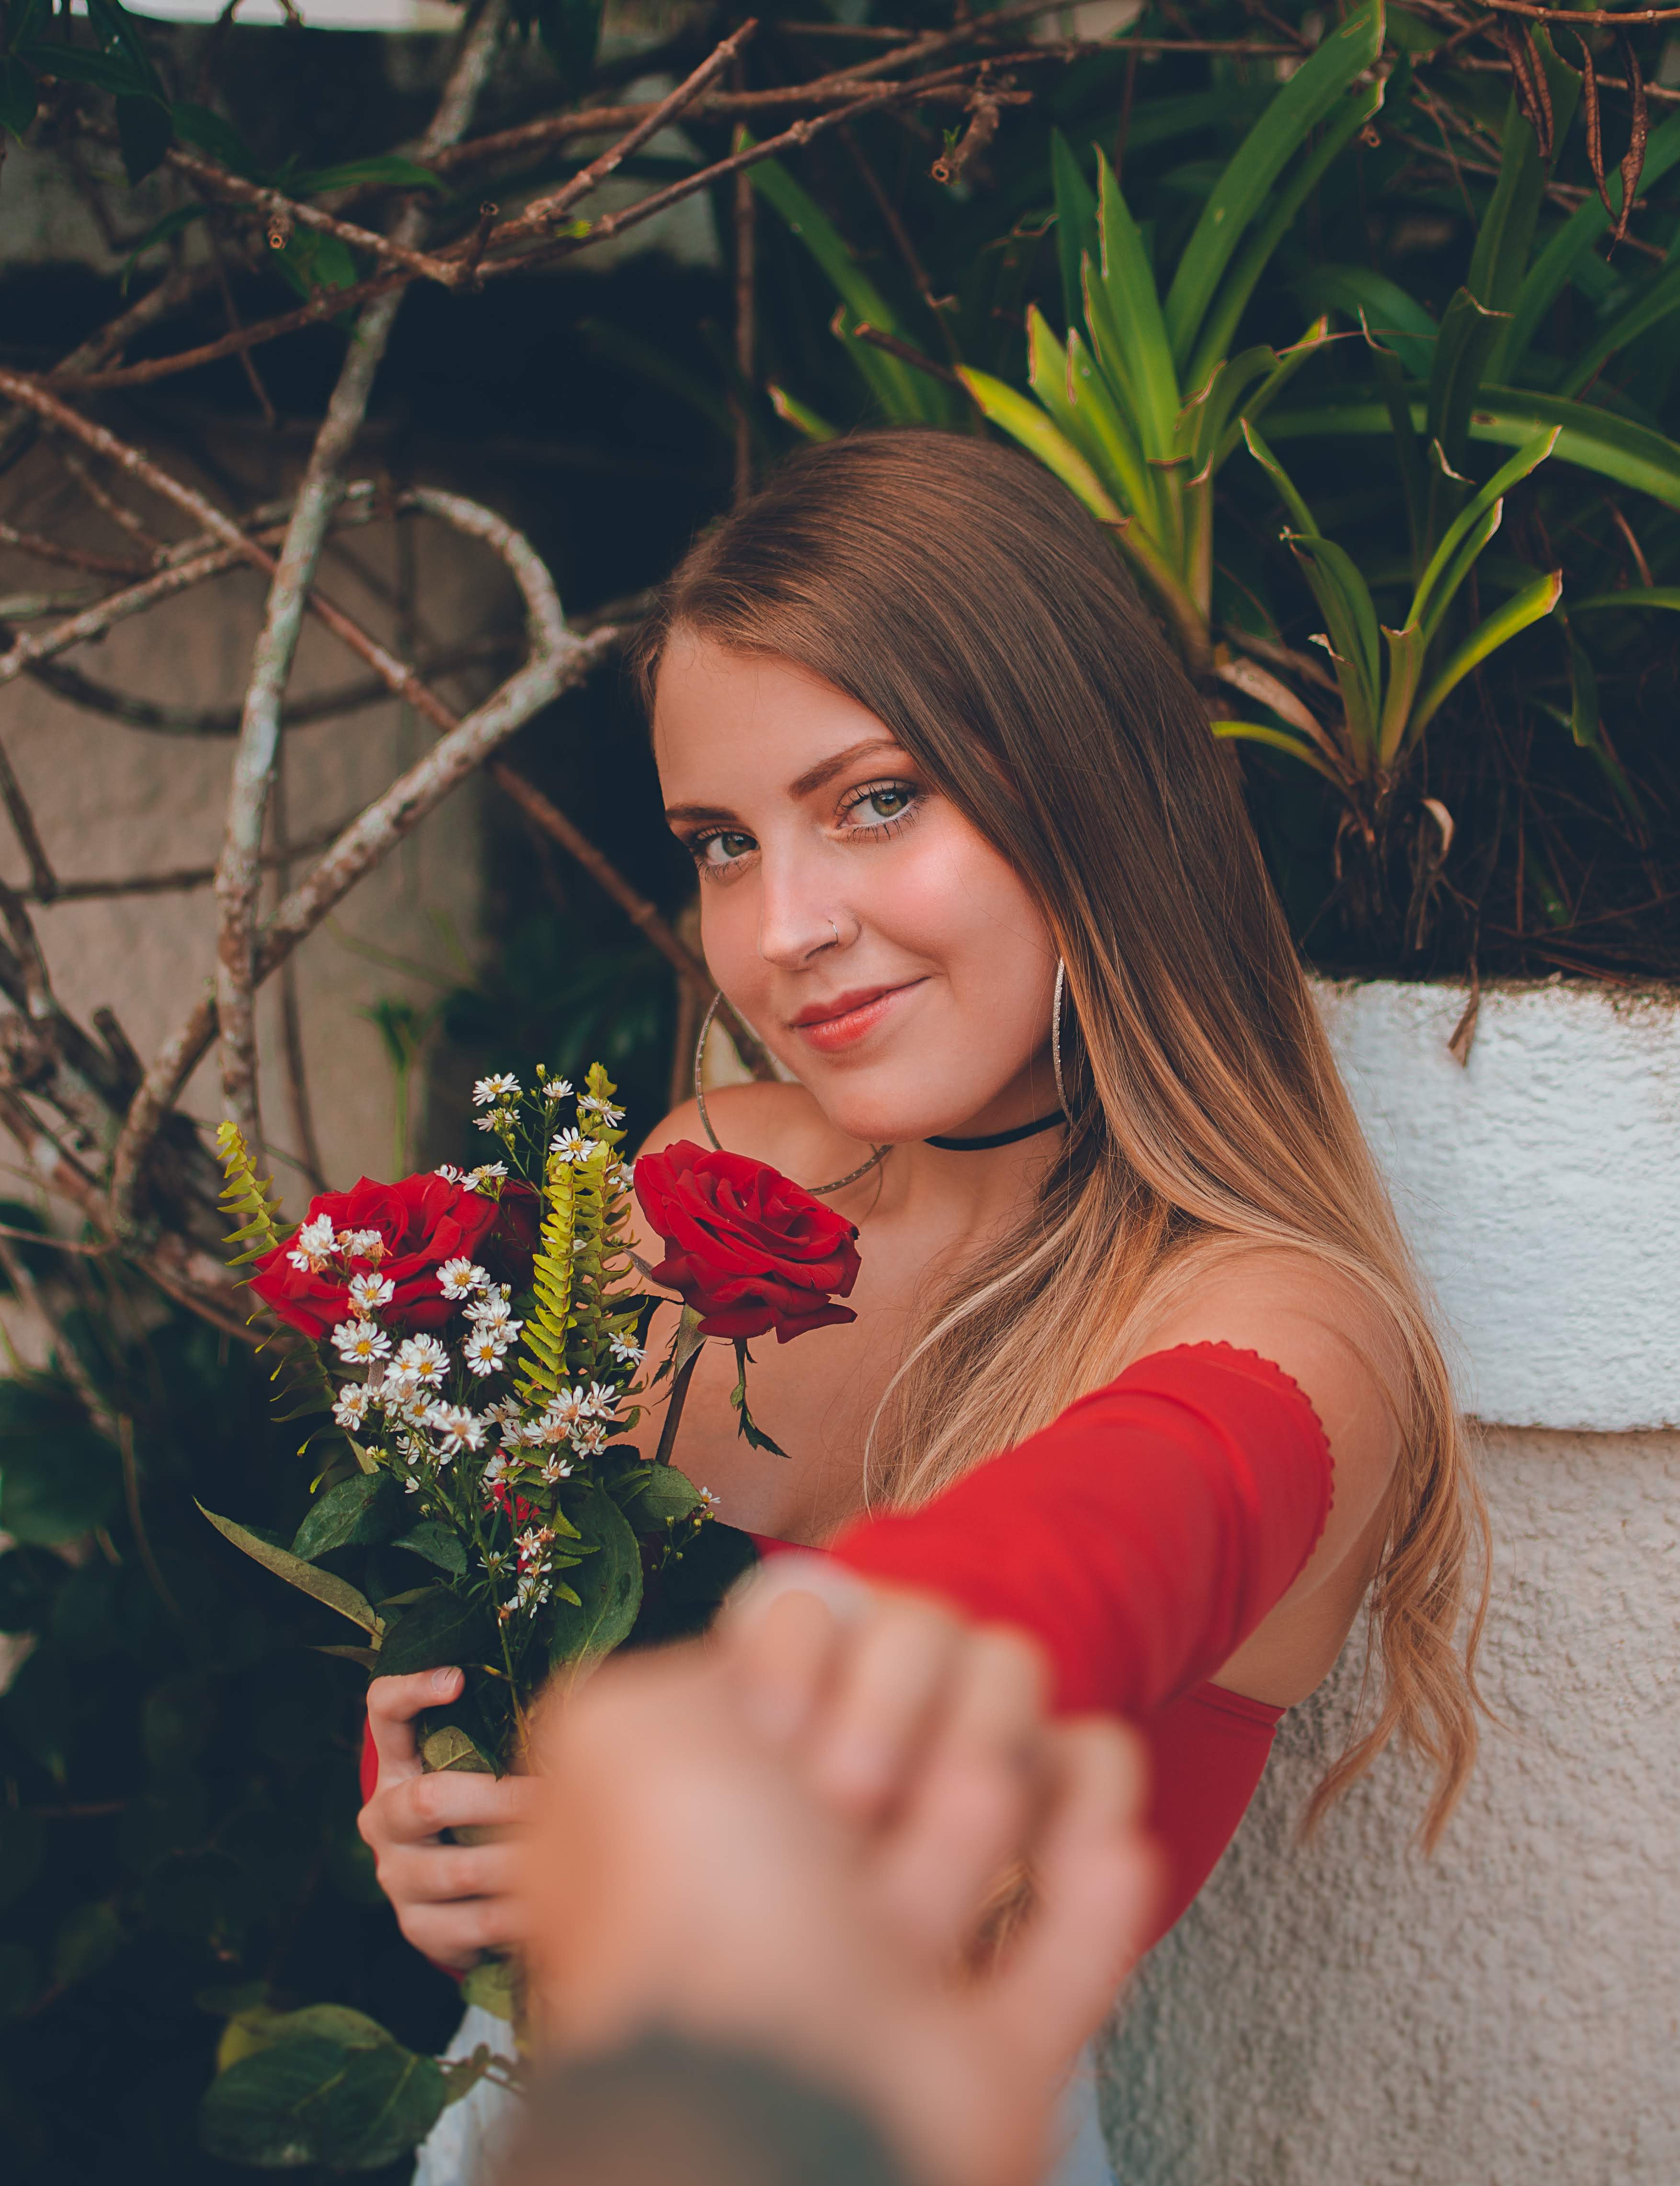
face, flower arranging, flower, floral design, bouquet, beauty, lady, floristry, plant, lip, botany, photography, photo shoot, eye, smile, blond, spring, hand, dress, long hair, brown hair, cut flowers, iris, rose, happy, petal, portrait, wildflower, portrait photography, art